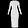
Label: Dress